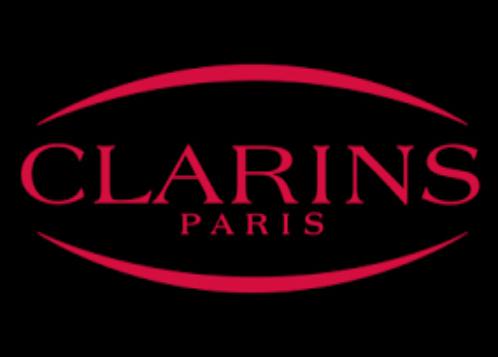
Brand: clarins
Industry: Necessities